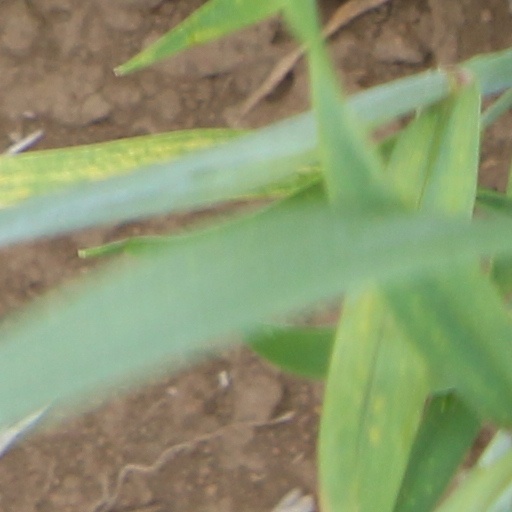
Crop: wheat